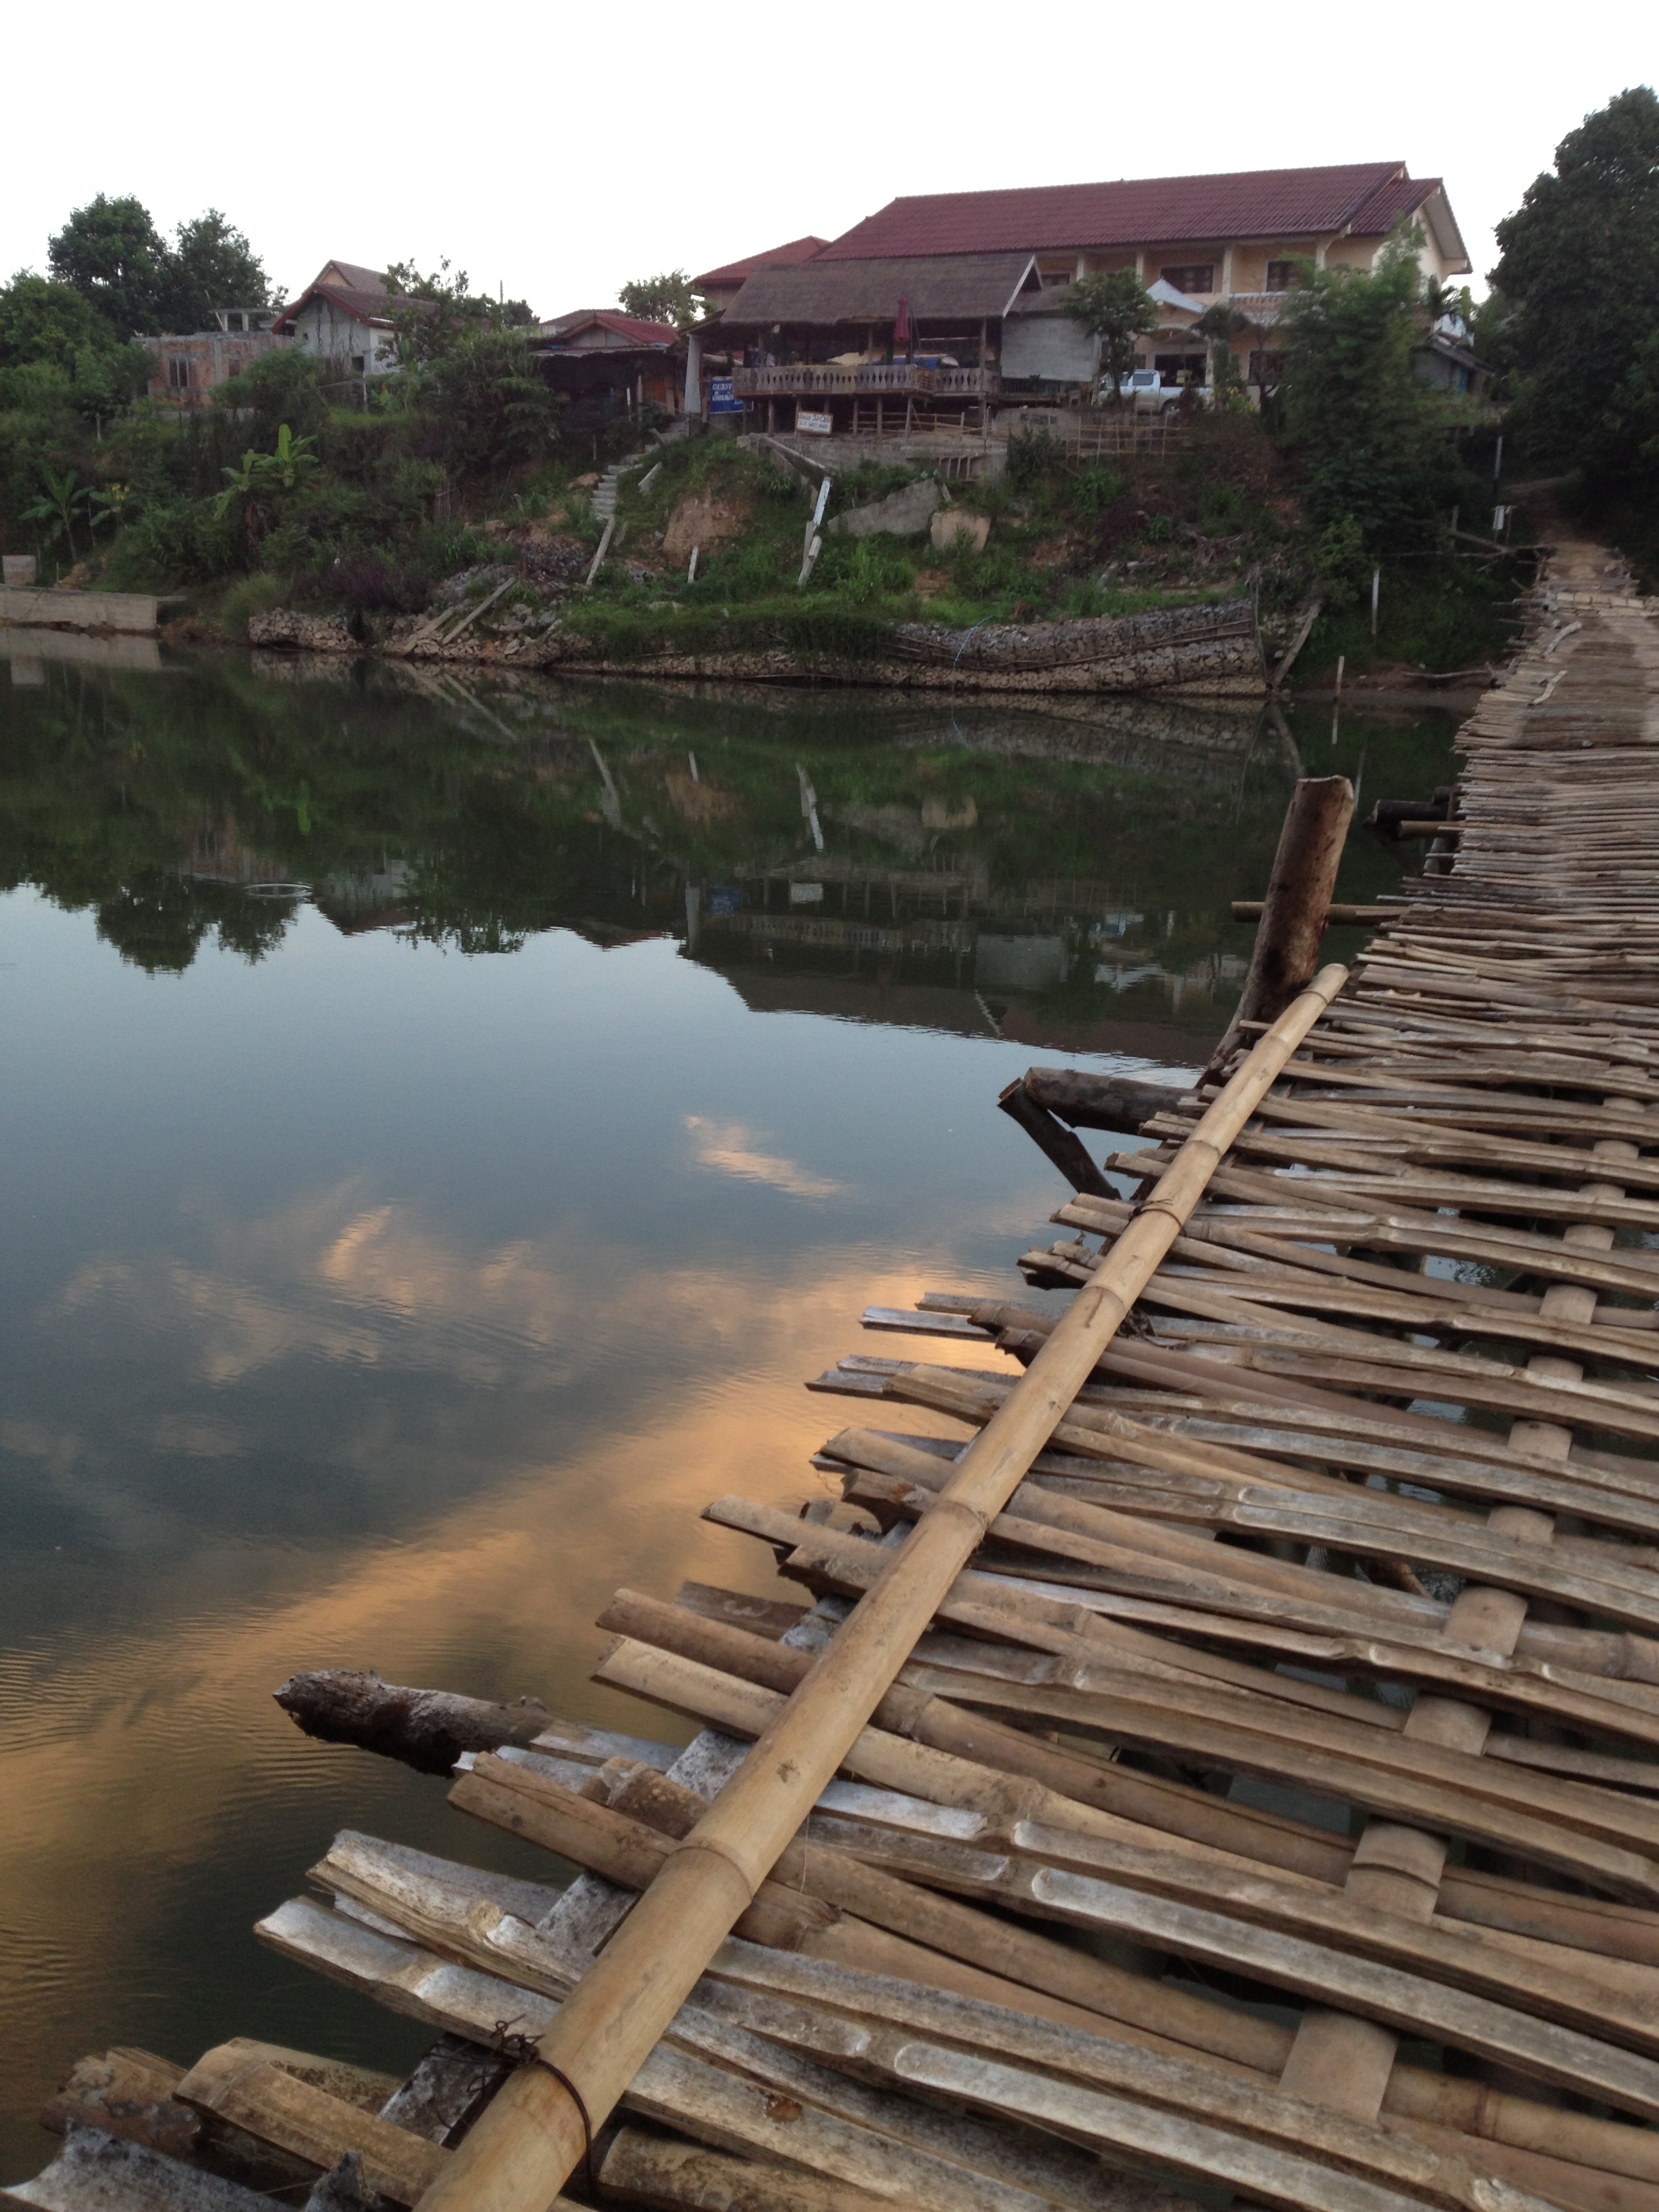
landscape, sea, cloud, track, bridge, lake, adventure, river, travel, rural, reflection, scenery, asia, reservoir, tourism, reflect, bamboo, laos, destination, southeast, laotian, vang, vieng